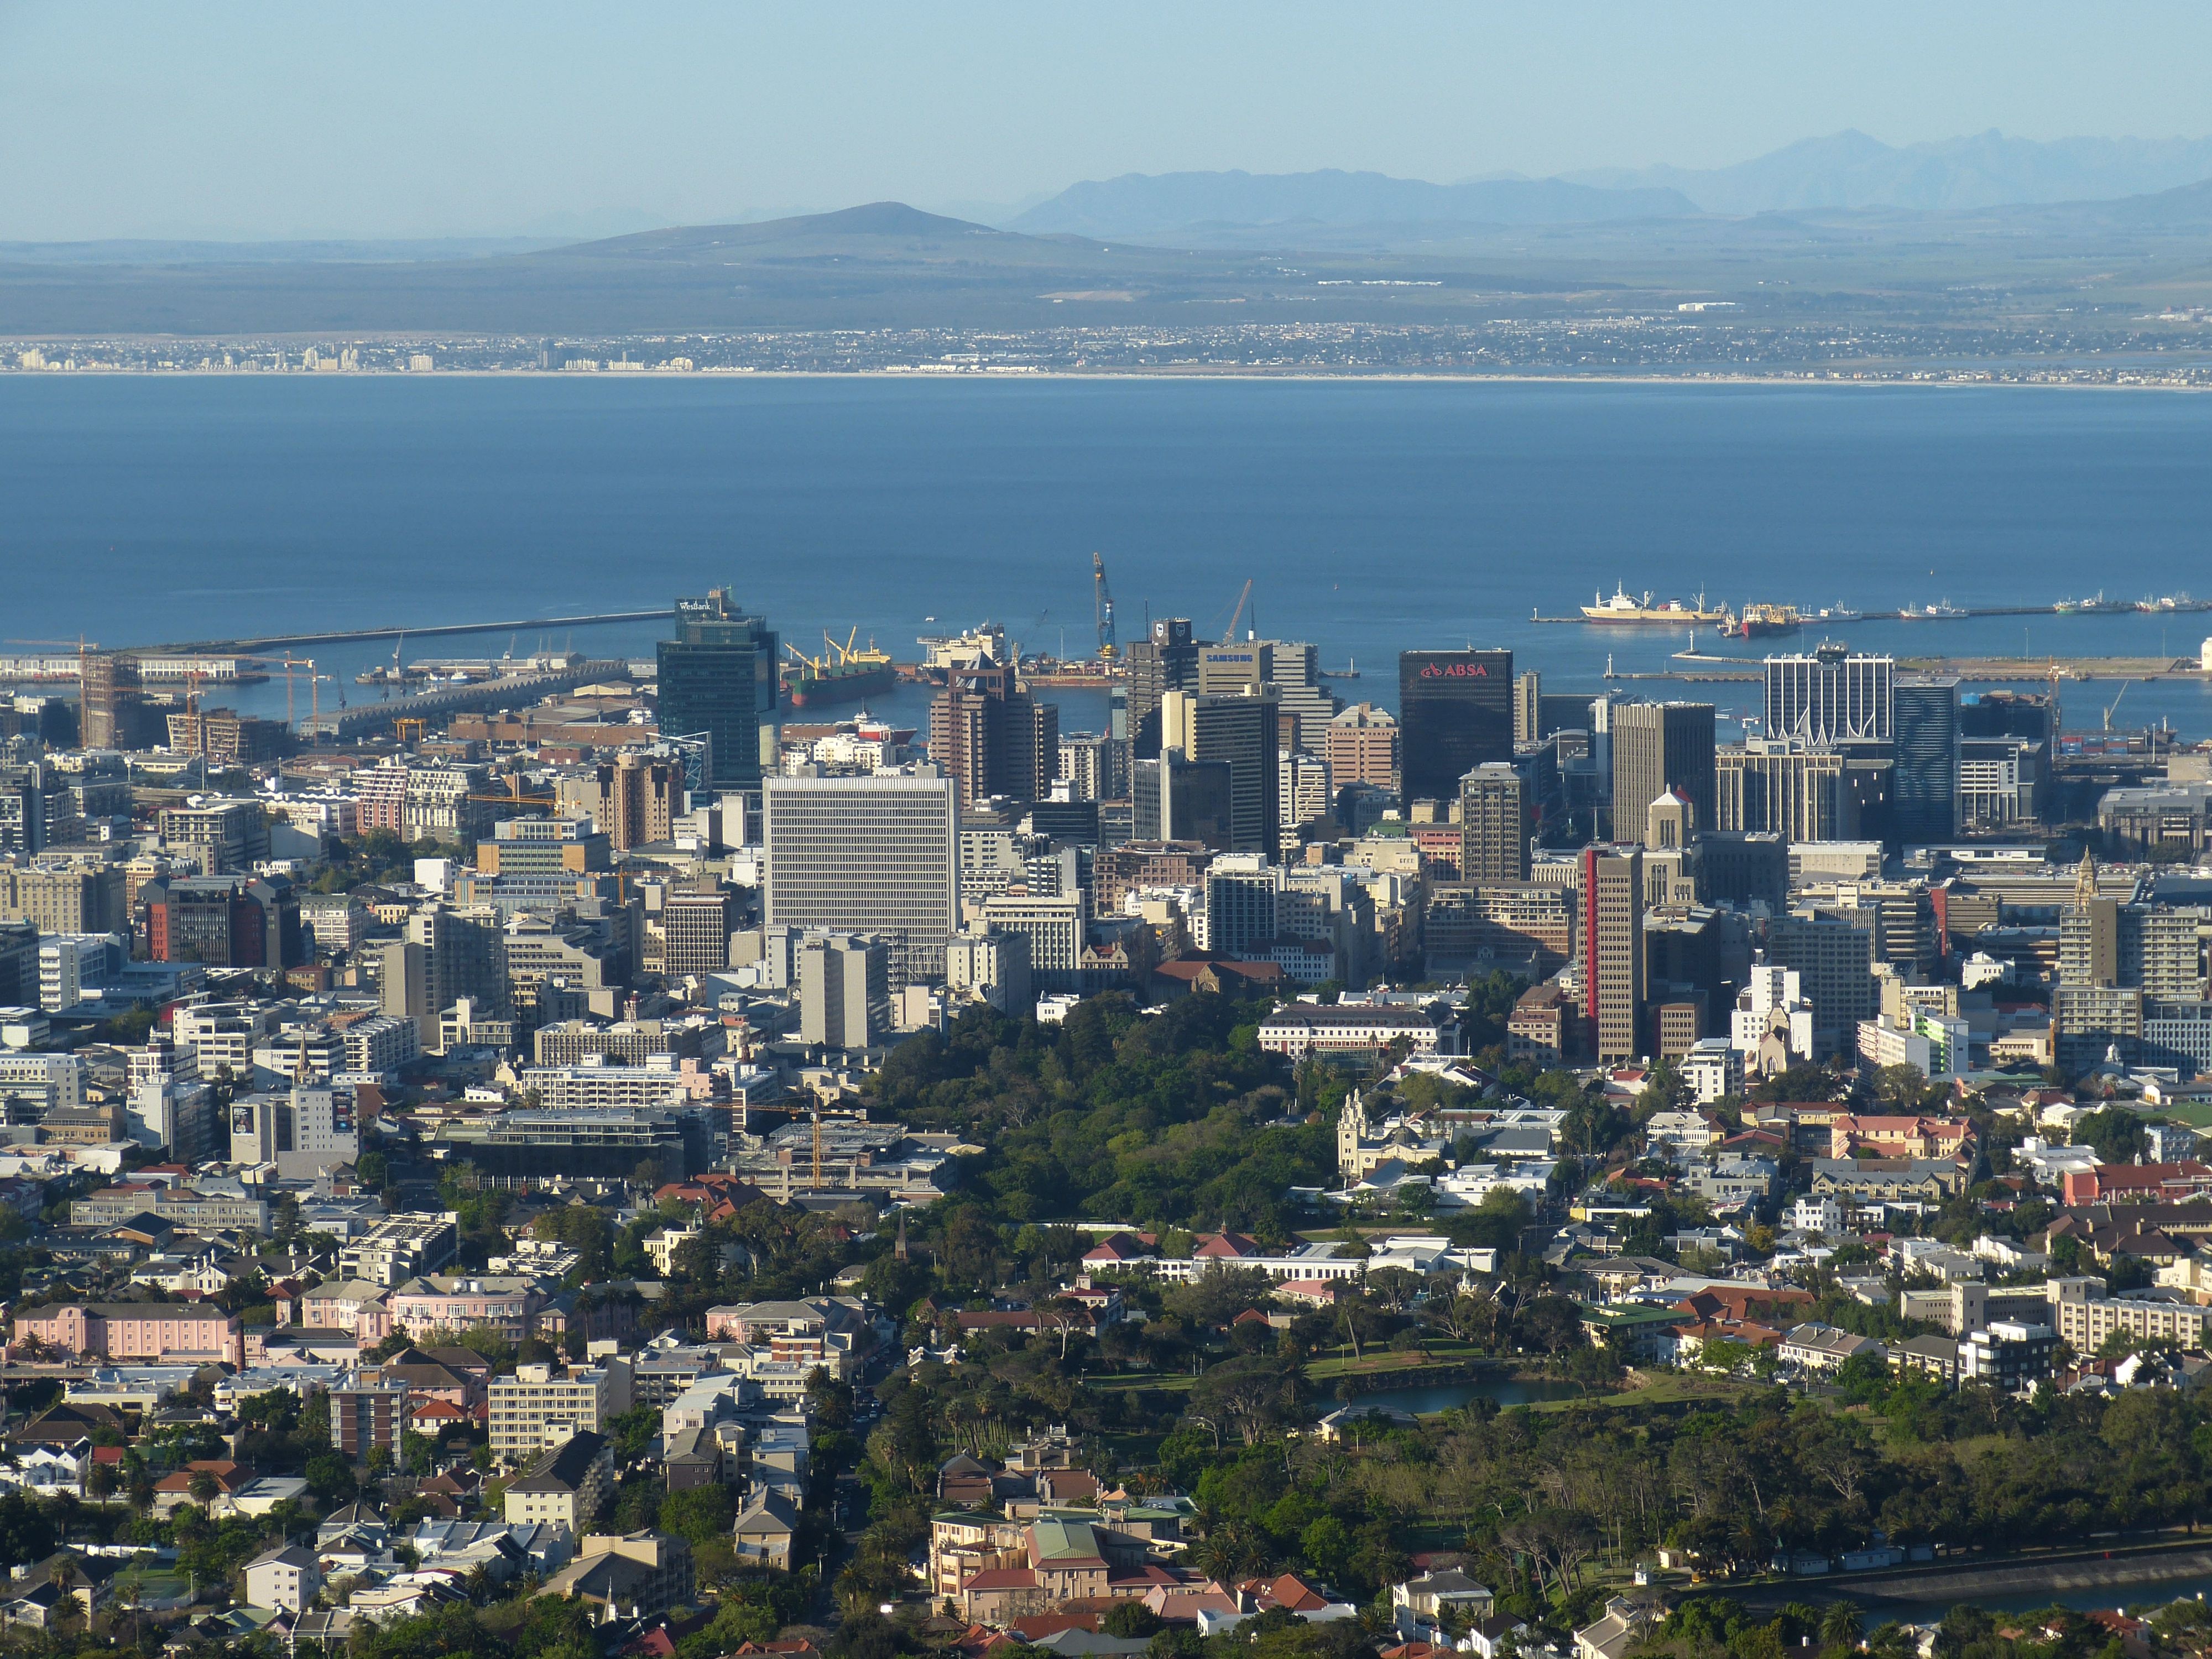
coast, ocean, horizon, skyline, photography, town, city, skyscraper, cityscape, panorama, downtown, suburb, port, waterfront, table mountain, tower block, outlook, atlantic, metropolis, neighbourhood, south africa, distant view, cape town, bird's eye view, aerial photography, urban area, residential area, geographical feature, human settlement, atmosphere of earth, metropolitan area